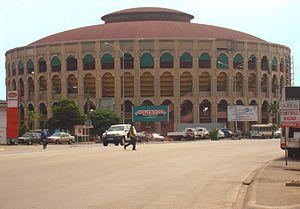
Les Jeux de la Francophonie 2017, VIIIᵉˢ Jeux de la Francophonie, ont lieu du 21 juillet au 30 juillet 2017 à Abidjan, en Côte d'Ivoire. Il s'agit de la troisième compétition internationale accueillie par la ville depuis 2011, après le Championnat d'Afrique de basket-ball 2013 et la Coupe du monde de taekwondo 2013.
Le Sport en Côte d'Ivoire, marqué par la diversité des disciplines pratiquées mais aussi par la domination du football, a connu une émergence véritable durant l'époque coloniale. Les sports d'origines locales qualifiés également de sports traditionnels tels les courses en pirogues ou la lutte ont précédé ceux dits modernes tels le football, le basket-ball, le tennis qui se sont progressivement implantés avec l'avènement de l'indépendance. Lorsque les européens font entrer les sports dits modernes dans les colonies, ils sont d'abord réservés aux européens. Mais grâce à leur persévérance, les Africains réussissent à trouver une place dans ces nouveaux jeux. Bien que des préoccupations plus urgentes aient été la priorité de l'État ivoirien durant les premières périodes de l'indépendance nationale, peu à peu, le sport a repris une place plus importante dans la vie du pays sous l'impulsion d'abord des pouvoirs publics puis des associations sportives. L'impact du fait sportif est ressenti dans des domaines aussi divers que variés tels la santé, l'éducation, le développement technologique, le commerce ou encore les relations humaines.
Le palais des sports de Treichville est une salle couverte d'une capacité de 3 500 places et dont la construction remonte à 1978. Il est situé dans la commune abidjanaise de Treichville, et est adjacent au Parc des sports. Le palais des sports est l'installation où se tiennent les compétitions de handball, de boxe et de basket-ball, ainsi que plusieurs autres manifestations sportives. Le palais est également apte à accueillir les compétitions de volley-ball, de d'escrime et d'arts martiaux.